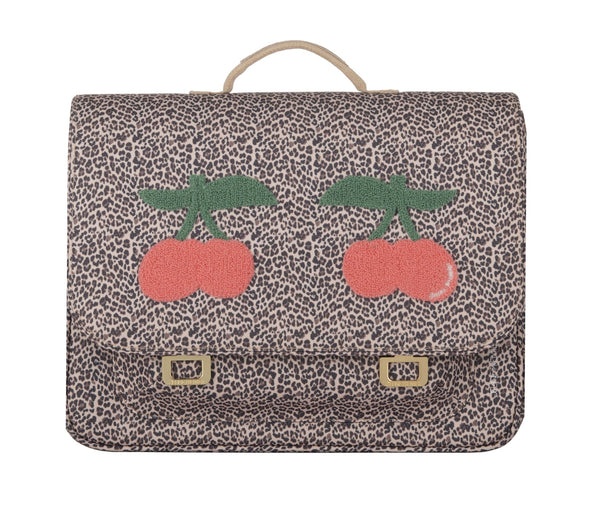
Otroška šolska torba It Bag Midi Jeune Premier - Leopard Cherry
Lahka & ergonomsko oblikovana. Želeli si boste, da bi jo lahko nosili tudi vi! Spoznaj It Bag Midi! Prekrasne torbe It Bag Midi blagovne znamke Jeune Premier so skrbno dodelane in visoko kvalitetne šolske torbe , ki bodo s svojim čudovitim dizajnom očarale vas in vaše šolarčke. Šolske torbe It Bag Midi so primerne za prvošolke in prvošolce ter deklice in dečke nižjih razredov razredne stopnje, nekje od 6 do 8 let . It bag Midi šolske torbe so navdihnjene z usnjenimi šolskimi torbami v obliki aktovk iz starih časov, a z vsemi sodobnimi funkcionalnostmi, zaradi katerih so brezčasne klasike. Z nadgradnjo klasičnega modela so otroške šolske torbe It Bag Midi eden najljubših modelov blagovne znamke Jeune Premier. Usnje je zamenjal vodoodbojni poliester odporen proti umazaniji , ki se zlahka očisti, krasi pa ga z modni dizajn, ki prihaja naravnost iz modne steze. Mali šolarji bodo izgledali kot prave male modne ikone. Torba pa ima tudi v notranjosti vodoodbojno podlogo. Mehko oblazinjeno ergonomsko oblikovano hrbtišče šolske torbe skrbi, da se šolska torba dobro prilega hrbtu. Udobna hrbtna podpora iz lahke EVA pene, ki nudi dobro podporo pri nošenju, je vzdržljiva in trpežna ter UV in vremensko odporna. Torba ima nastavljive naramnice, ki so široke, dobro podložene in nudijo maksimalno udobje pri nošenju . Hkrati je šolska torba izredno lahka, saj tehta le 900 g zato jo bodo otroci z lahkoto nosili na hrbtu. Na vrhu torbe pa je tudi mehko oblazinjen ročaj za njeno enostavno prenašanje in prestavljanje . 2 magnetni ergonomski zaponki niso samo lepe, ampak so tudi zelo praktične. Šolska torba se z inovativnim sistemom Easy-locks odpre z enostavnim potegom navzdol in zapre tako, da preprosto spustite pokrov torbe, ki samodejno najde pot nazaj in pade nazaj v magnetno zaponko. Preprosto, kajne? Šolska torba ima velik glavni predal, ki je za zaščito pred mečkanjem šolskih zvezkov in knjig ter za enostavno organizacijo razdeljen na dva predela v katera bodo otroci lahko pospravili vse zvezke in ostale šolske potrebšine. Na stranskem delu torbe je zunanje držalo za stekleničko za vodo, katerega dno je zaključeno s kakovostno mrežico, tako da lahko voda priročno odteče v primeru puščanja. V notranjosti ima tudi manjši žepek z zadrgo in na sprednji strani zunanji žep, ki je sicer skrit pod pokrovom torbe. Na notranji strani torbe je prostor kamor lahko zapišete osebne podatke otroka v kolikor se torba izgubi. Lastnosti: Velik glavni predal z dvema predeloma Prednji zunanji žep pod pokrovom Dodaten notranji žep za shranjevanje na zadrgo Prilagodljive ramenske naramnice Vodoodbojna notranja podloga, ki je enostavna za čiščenje Priročen ročaj za prenašanje torbe v roki na vrhu torbe Easy-loks sistem za enostavno odpenjanje šolske torbe z enim gibom Ergonomsko oblikovano hrbtišče Priporočena starost: 6 - 8 let Dimenzije: Višina: 30.0 cm Globina: 14.5 cm Širina: 38.0 cm Teža: 900 g Volumen: 16,5L Material: Jeune Premier že leta prisega na vrhunski 900 D poliester s teflonsko prevleko. Specifična vezava in debelina poliestra dajeta torbi trdnost in vzdržljivost, medtem ko teflonska prevleka omogoča, da dež zdrsne z naših vrečk kot voda z race. Vsi izdelki Jeune Premier so 100% veganski! Vzdrževanje: Tehnični materiali omogočajoenostavno vzdrževanje. Dovoljeno nežno površinsko čiščenje z vlažno krpo. Uporabite čistilo Jeune Premier Cleaner , da bo torba spet izgledala kot nova. Pranje ni dovoljeno. Beljenje ni dovoljeno. Kemično čiščenje ni dovoljeno. Sušenje v sušilnem stroju ni dovoljeno. Likanje ni dovoljeno. Informacija o kakovosti: Vrhunska kakovost je glavna prioriteta blagovne znamke Jeune Premier. Zato so pri izbiri materialov zelo previdni . Za doseganje čudovitega bleščečega učinka na torbah in dodatkih se uporablja najboljši bleščeči PU, kljub temu se lahko iz PU sprostijo drobni bleščeči delci, kar je del značilnosti materiala. Za zaščito naših otrok, Jeune Premier na svojih izdelkih nikoli ne uporablja agresivnih kemičnih fiksatorjev.
Brand: Jeune Premier
Category: Luggage & Bags > Backpacks > School Backpacks